Devil's Bridge

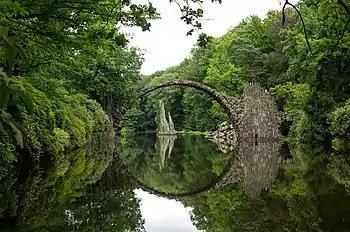
Rakotzbrücke, Azalea and Rhododendron Park Kromlau – Saxony

The bridges that fall into the Devil's Bridge category are so numerous that the legends about them form a special category in the Aarne-Thompson (AT) classification system for folktales (Number 1191). Some legends have elements of related folktale-categories, for example Deceiving the Devil (AT #1196), The Devil's Contract (AT #756B), and The Master Builder legends.